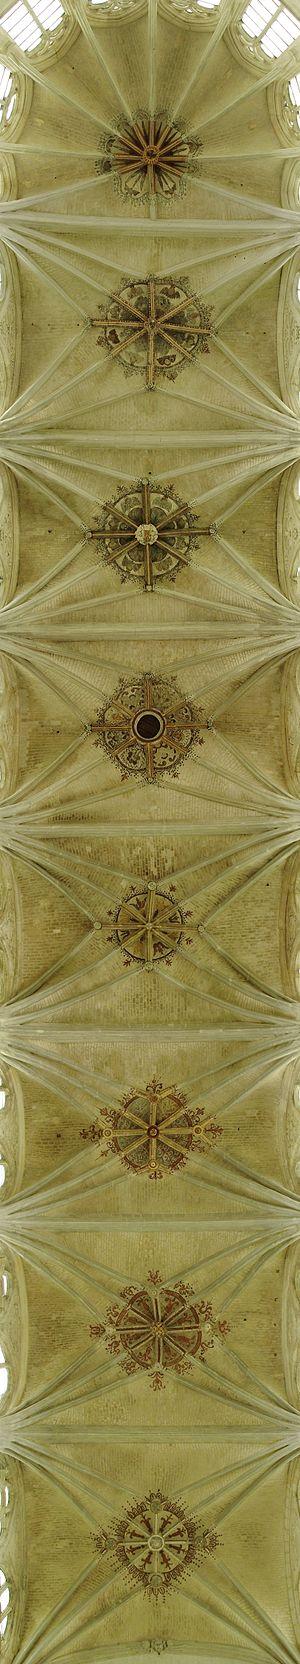
Plafond de l'église Saint Pierre à Auxerre (France)
L'église Saint-Pierre ou Saint-Père, plus tard église Saint-Pierre-et-Saint-Paul puis appelée Saint-Pierre-du-Bourg, Saint-Pierre-en-Vallée ou Saint-Pierre-du-Pont, est une église catholique située à Auxerre dans le département français de l'Yonne, dans le nord de la Bourgogne, région Bourgogne-Franche-Comté en France. Elle dépend de l'archidiocèse de Sens-Auxerre.